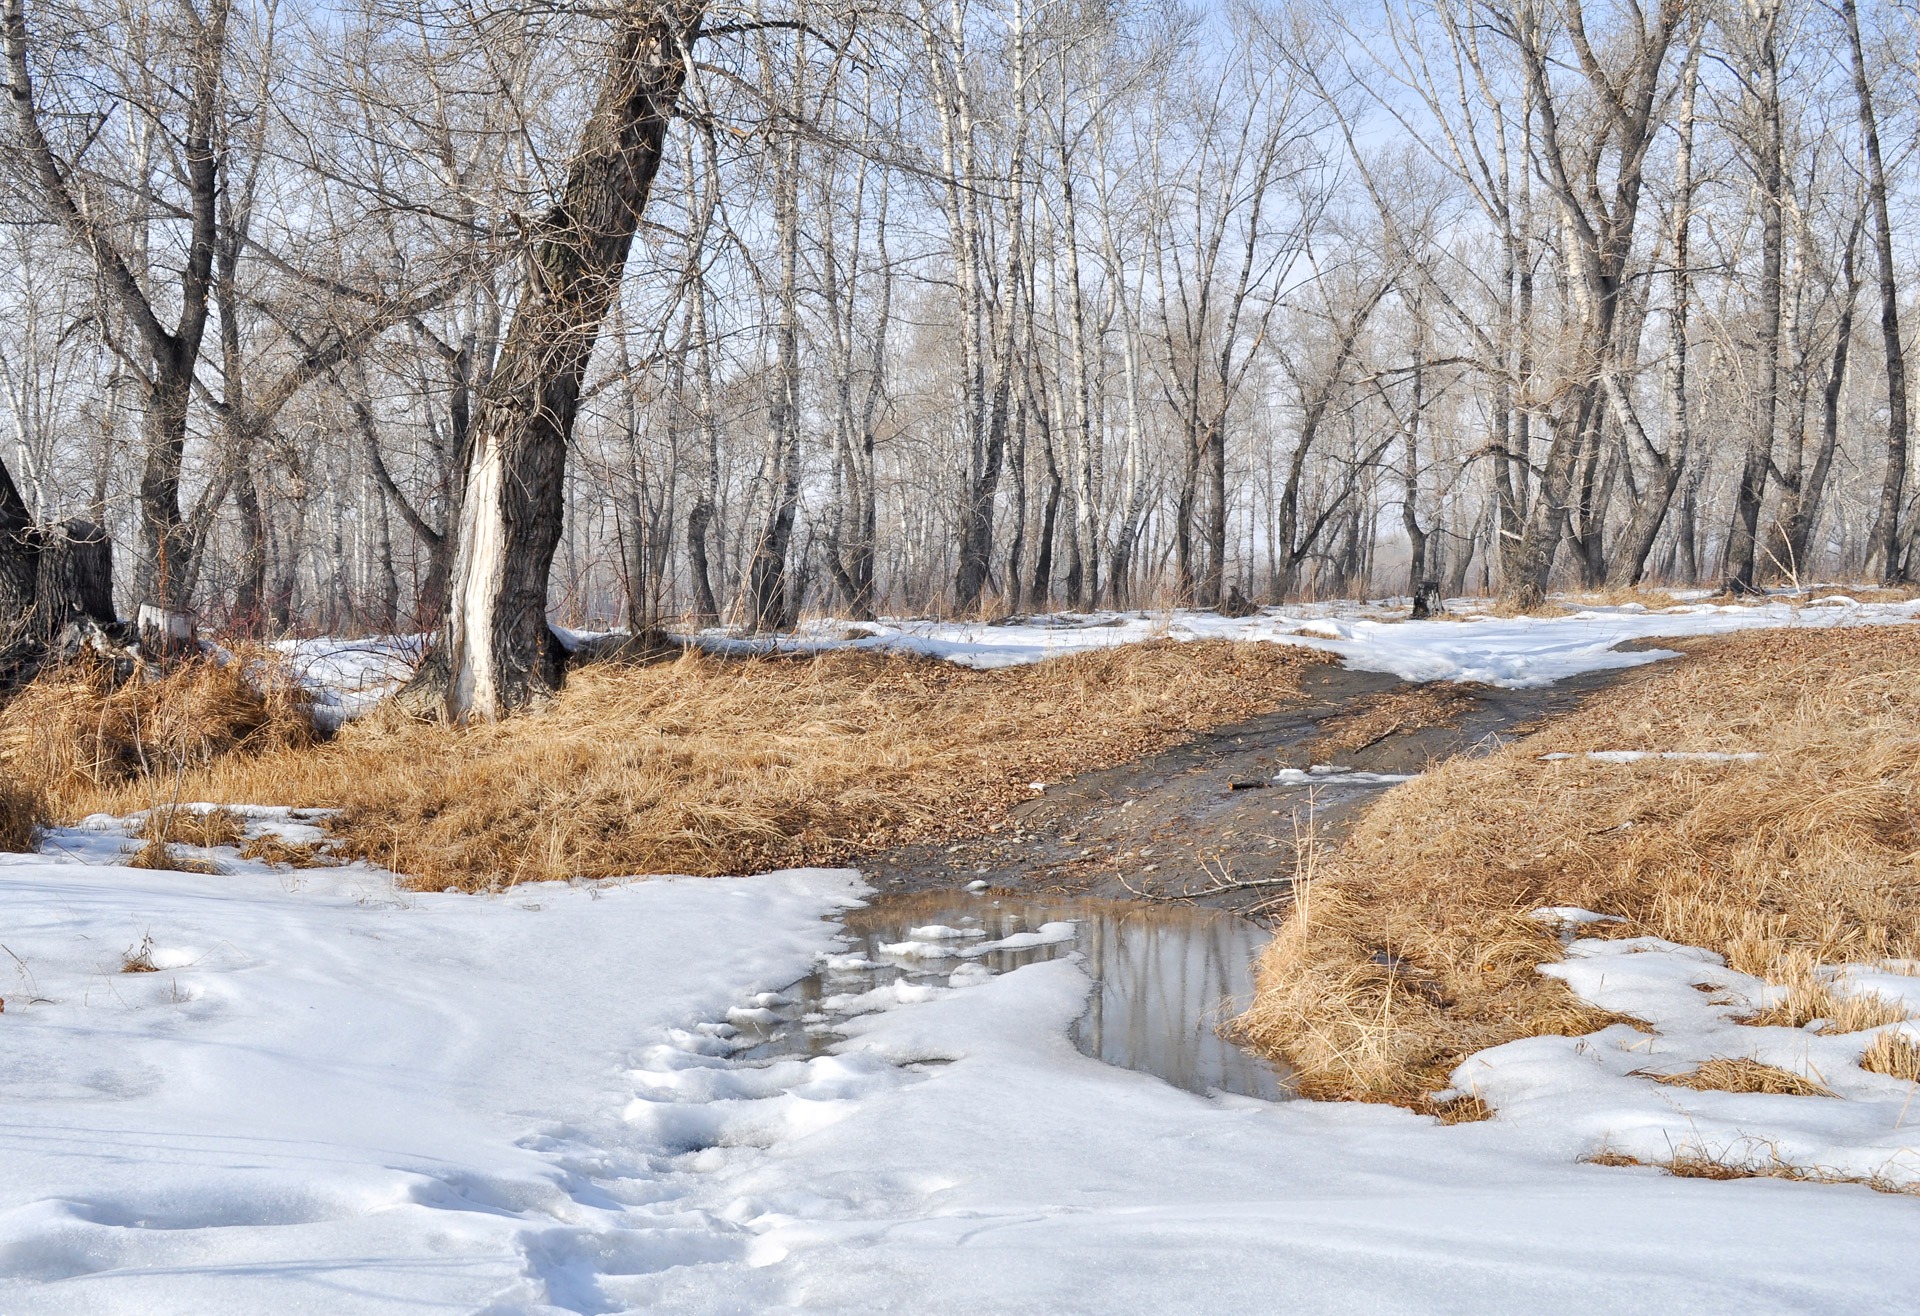
landscape, tree, nature, forest, wilderness, snow, winter, plant, trail, frost, stream, ice, spring, autumn, weather, season, trees, puddles, woodland, habitat, freezing, woody plant